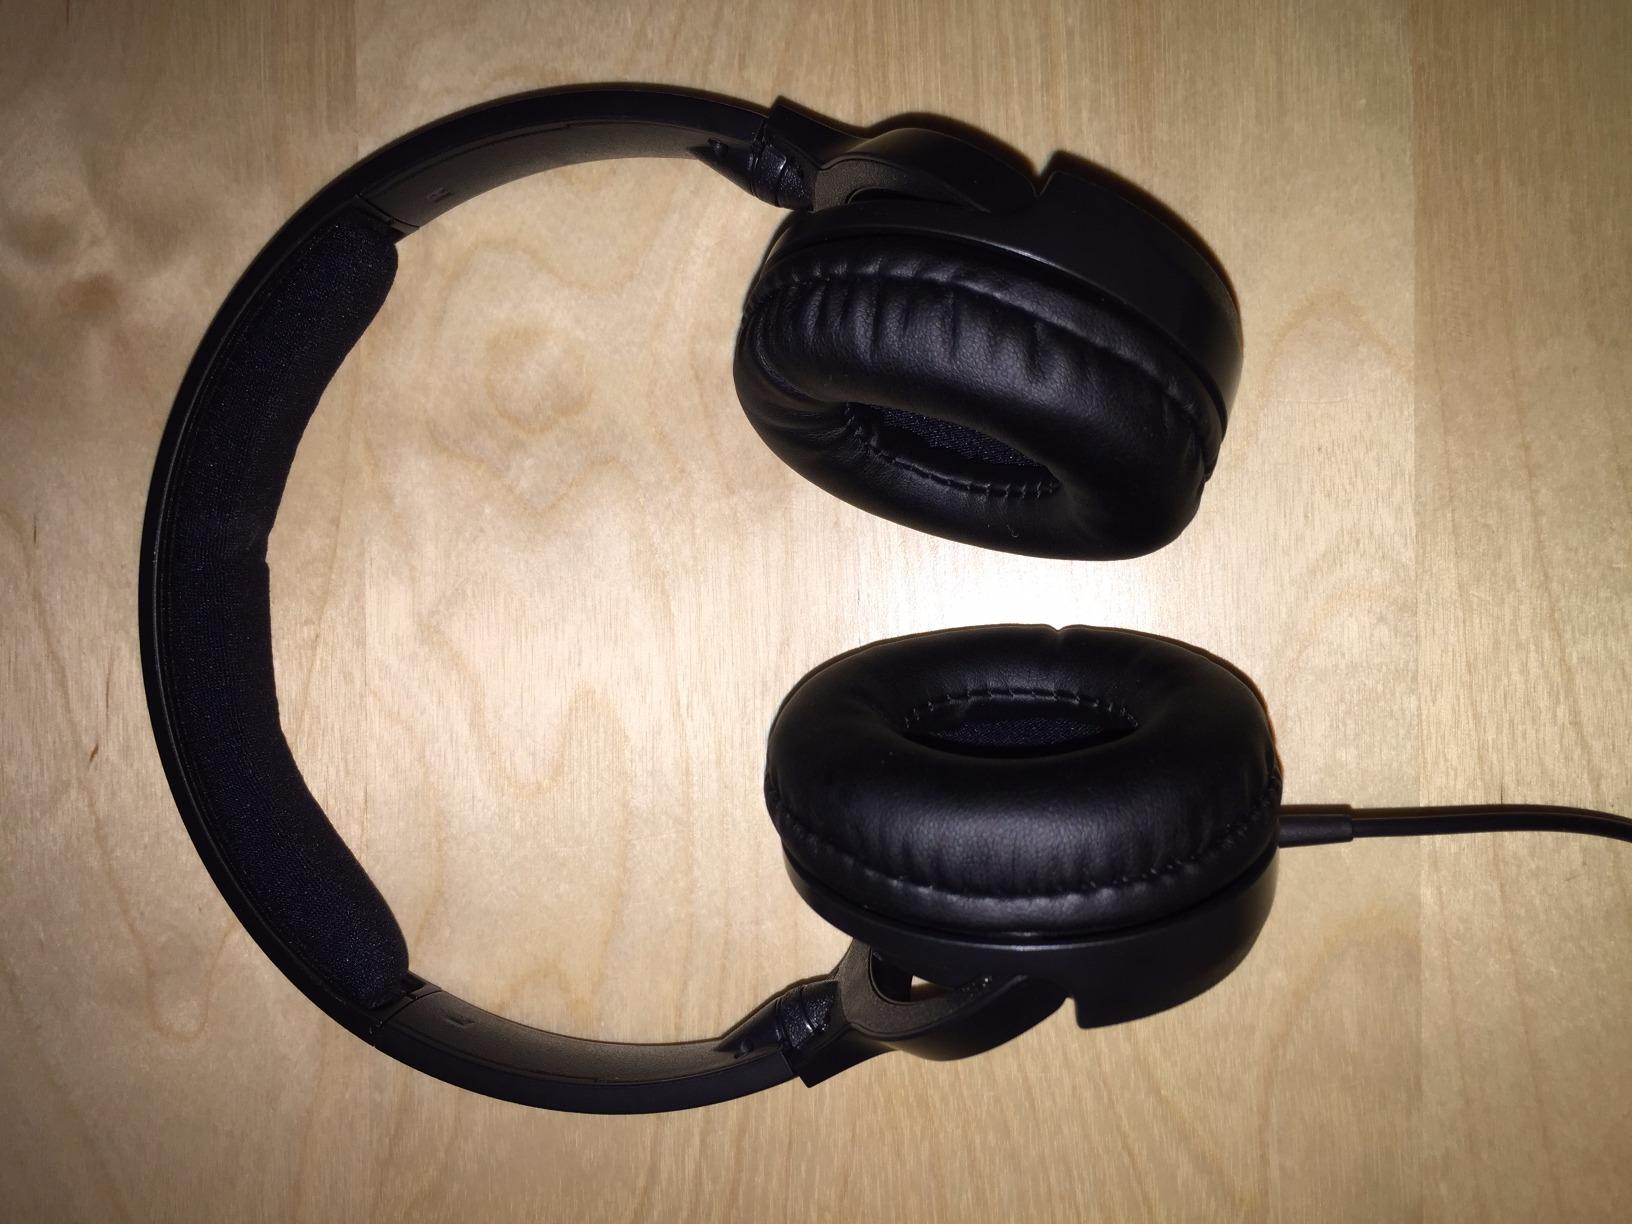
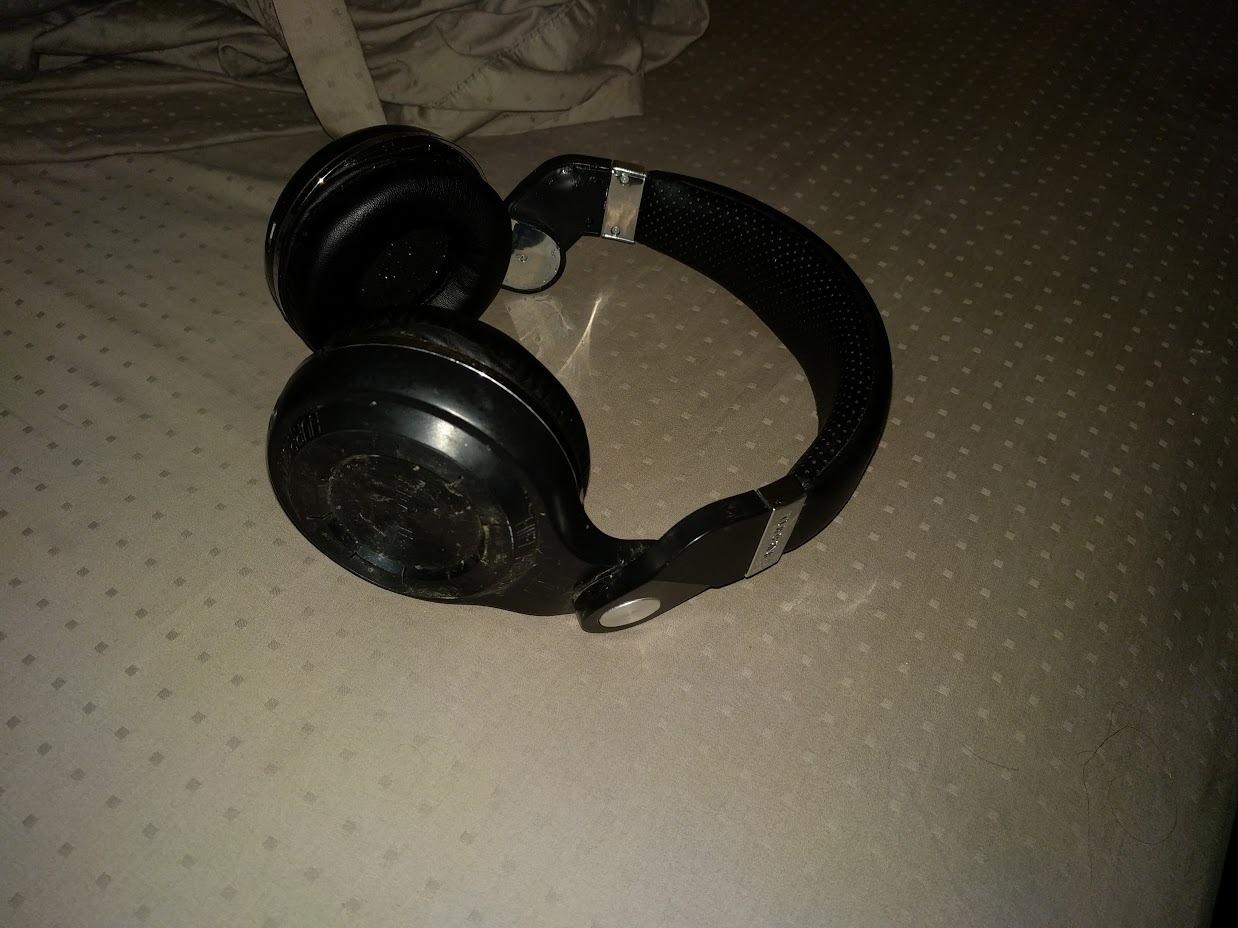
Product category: headphones
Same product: no